Warkworth, New Zealand

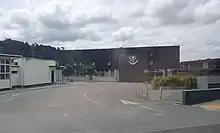
Mahurangi College

Following the signing of the Treaty of Waitangi in 1840, the Crown made the first purchases of the Mahurangi and Omaha blocks on 13 April 1841, which included the Mahurangi Harbour. While some iwi and hapū with customary interests had been engaged, such as Ngāti Paoa, Ngāti Rongo, Ngāti Raupō and Ngāti Manuhiri were not a part of this transaction, and it took the Crown until the 1850s to finalise a deal with these tribes. Te Hemara Tauhia and his people continued to occupy their lands at Te Muri during this time.